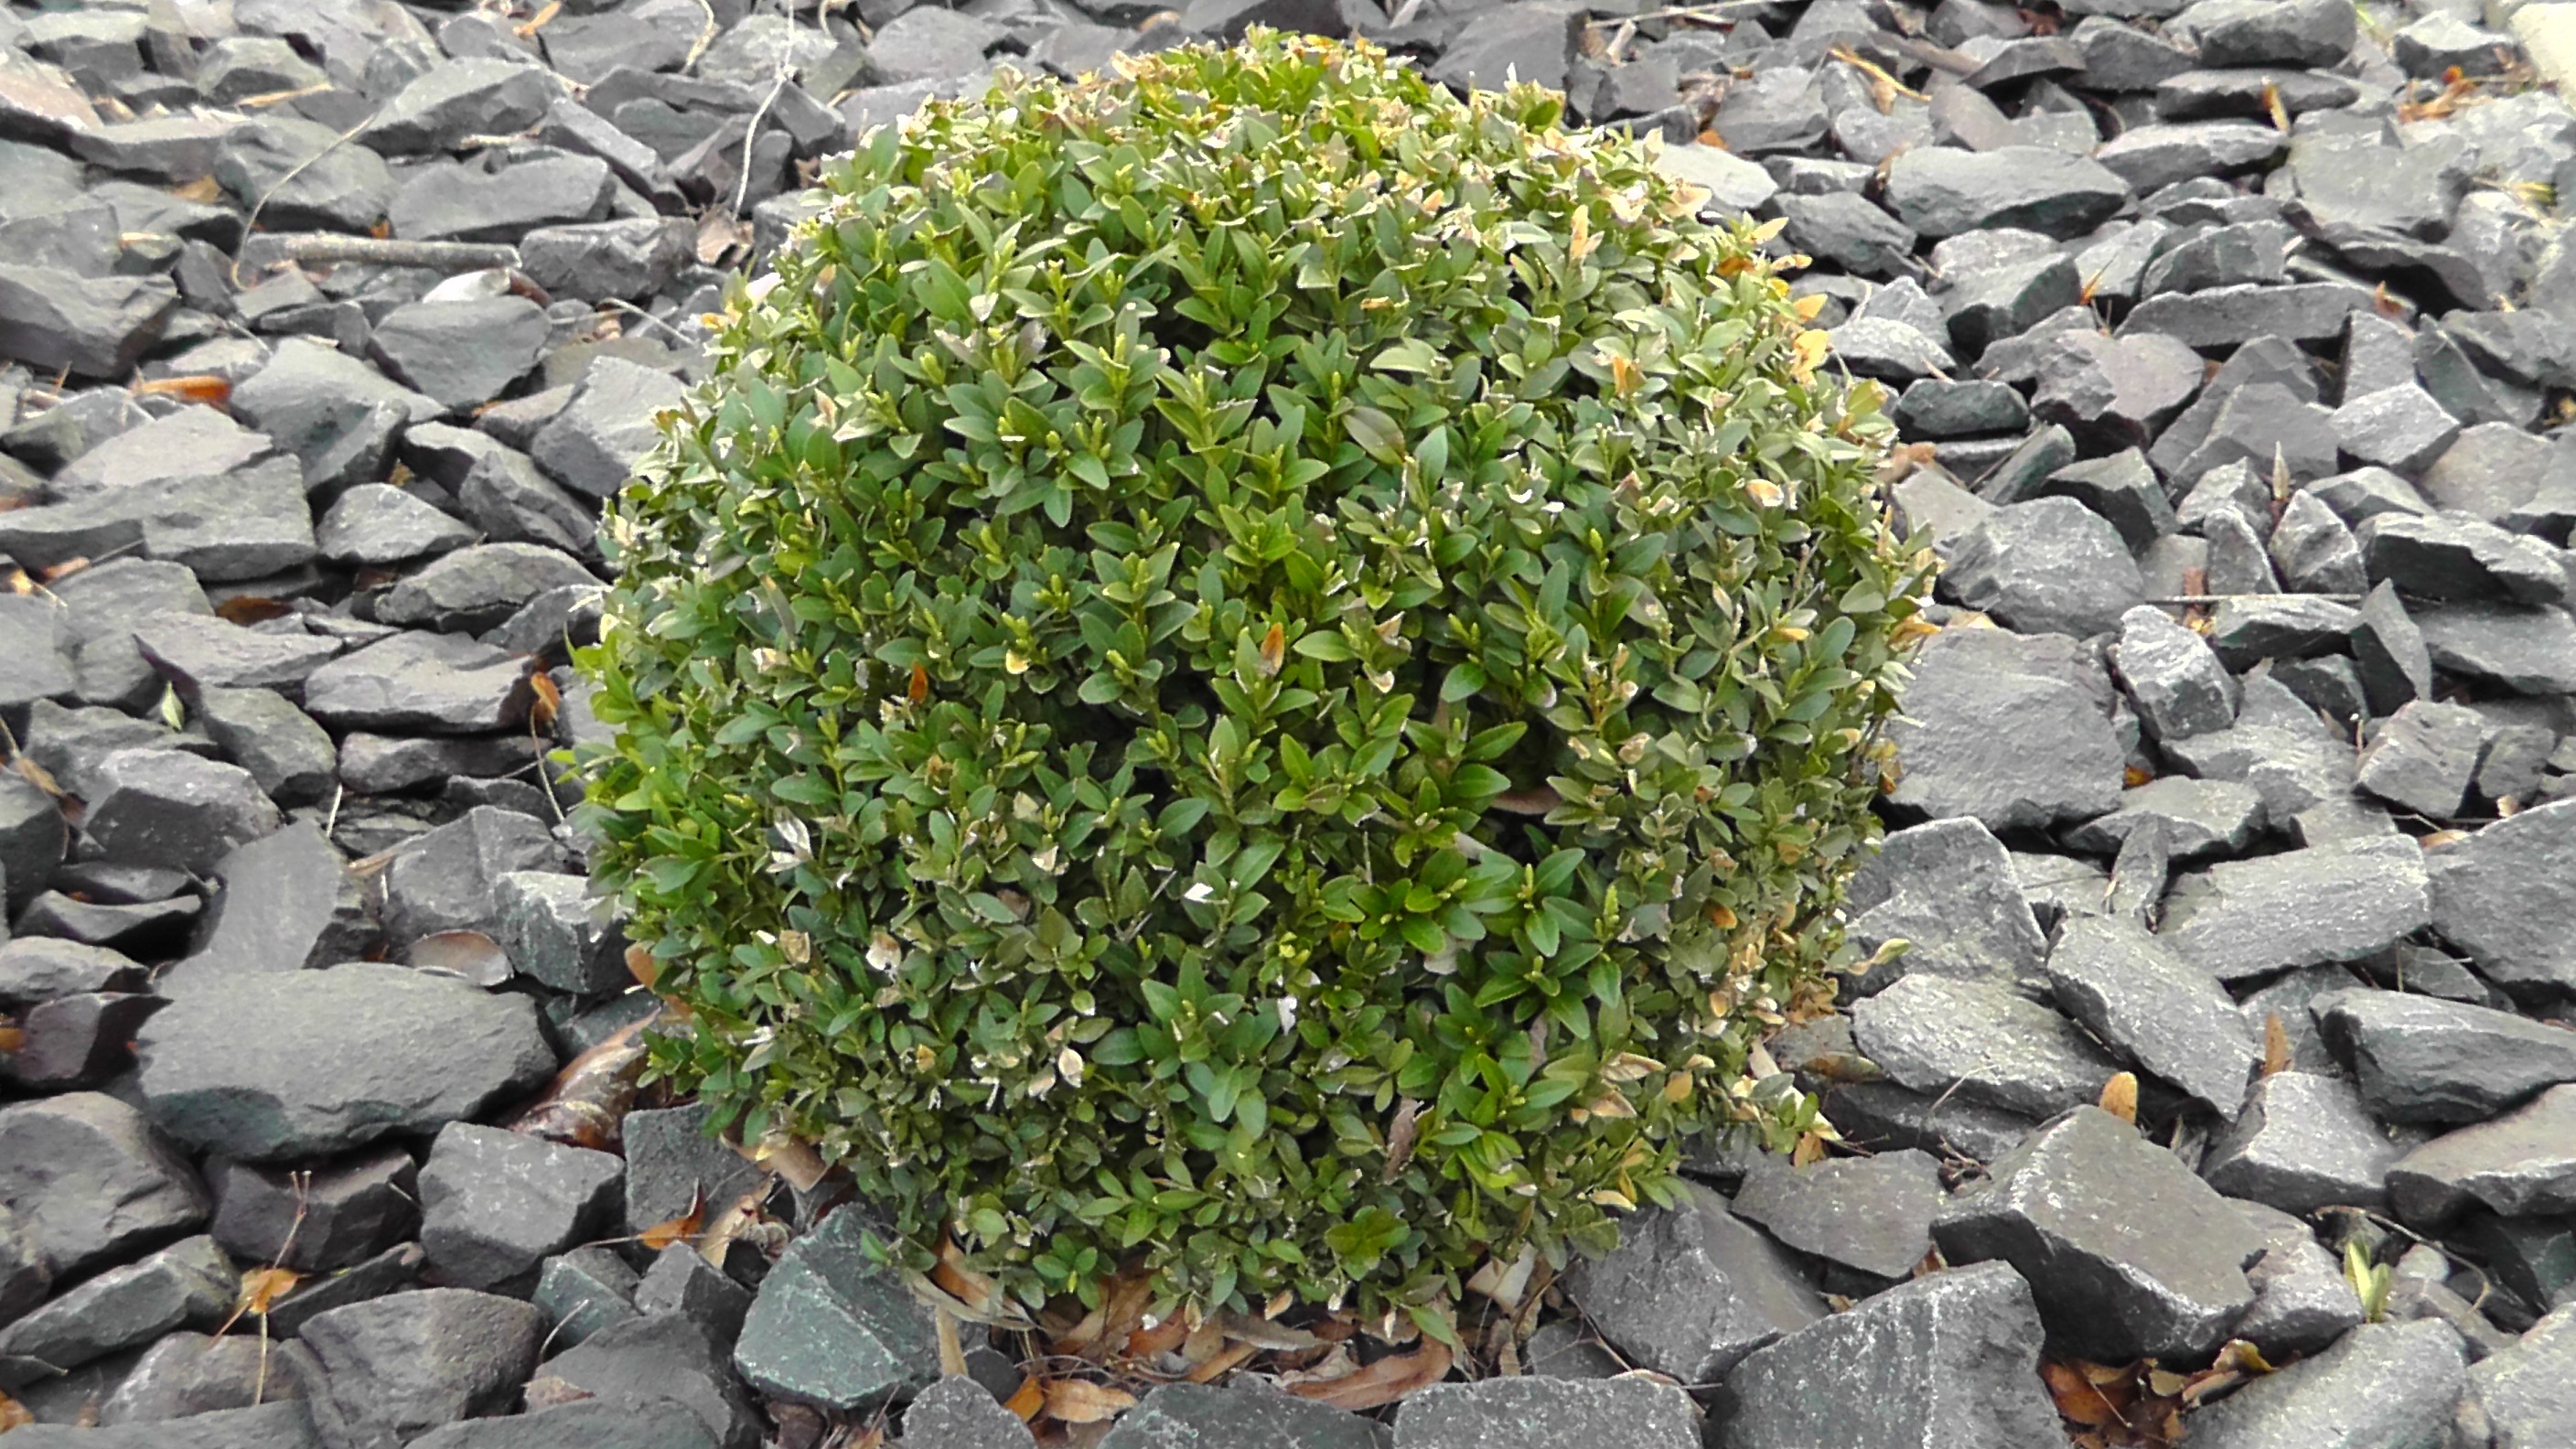
tree, nature, rock, plant, leaf, flower, bush, green, evergreen, stone wall, garden, trees, shrub, periwinkle, groundcover, hedge, flowering plant, subshrub, woody plant, land plant, blatter